Rhino Camp Refugee Settlement

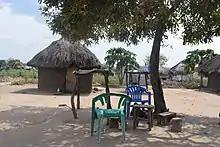
Homestead in Rhino Camp Refugee Settlement

Rhino Camp Refugee Settlement is a refugee camp located in the districts of Madi-Okollo and Terego District (which were formerly part of Arua District) in North Western Uganda.